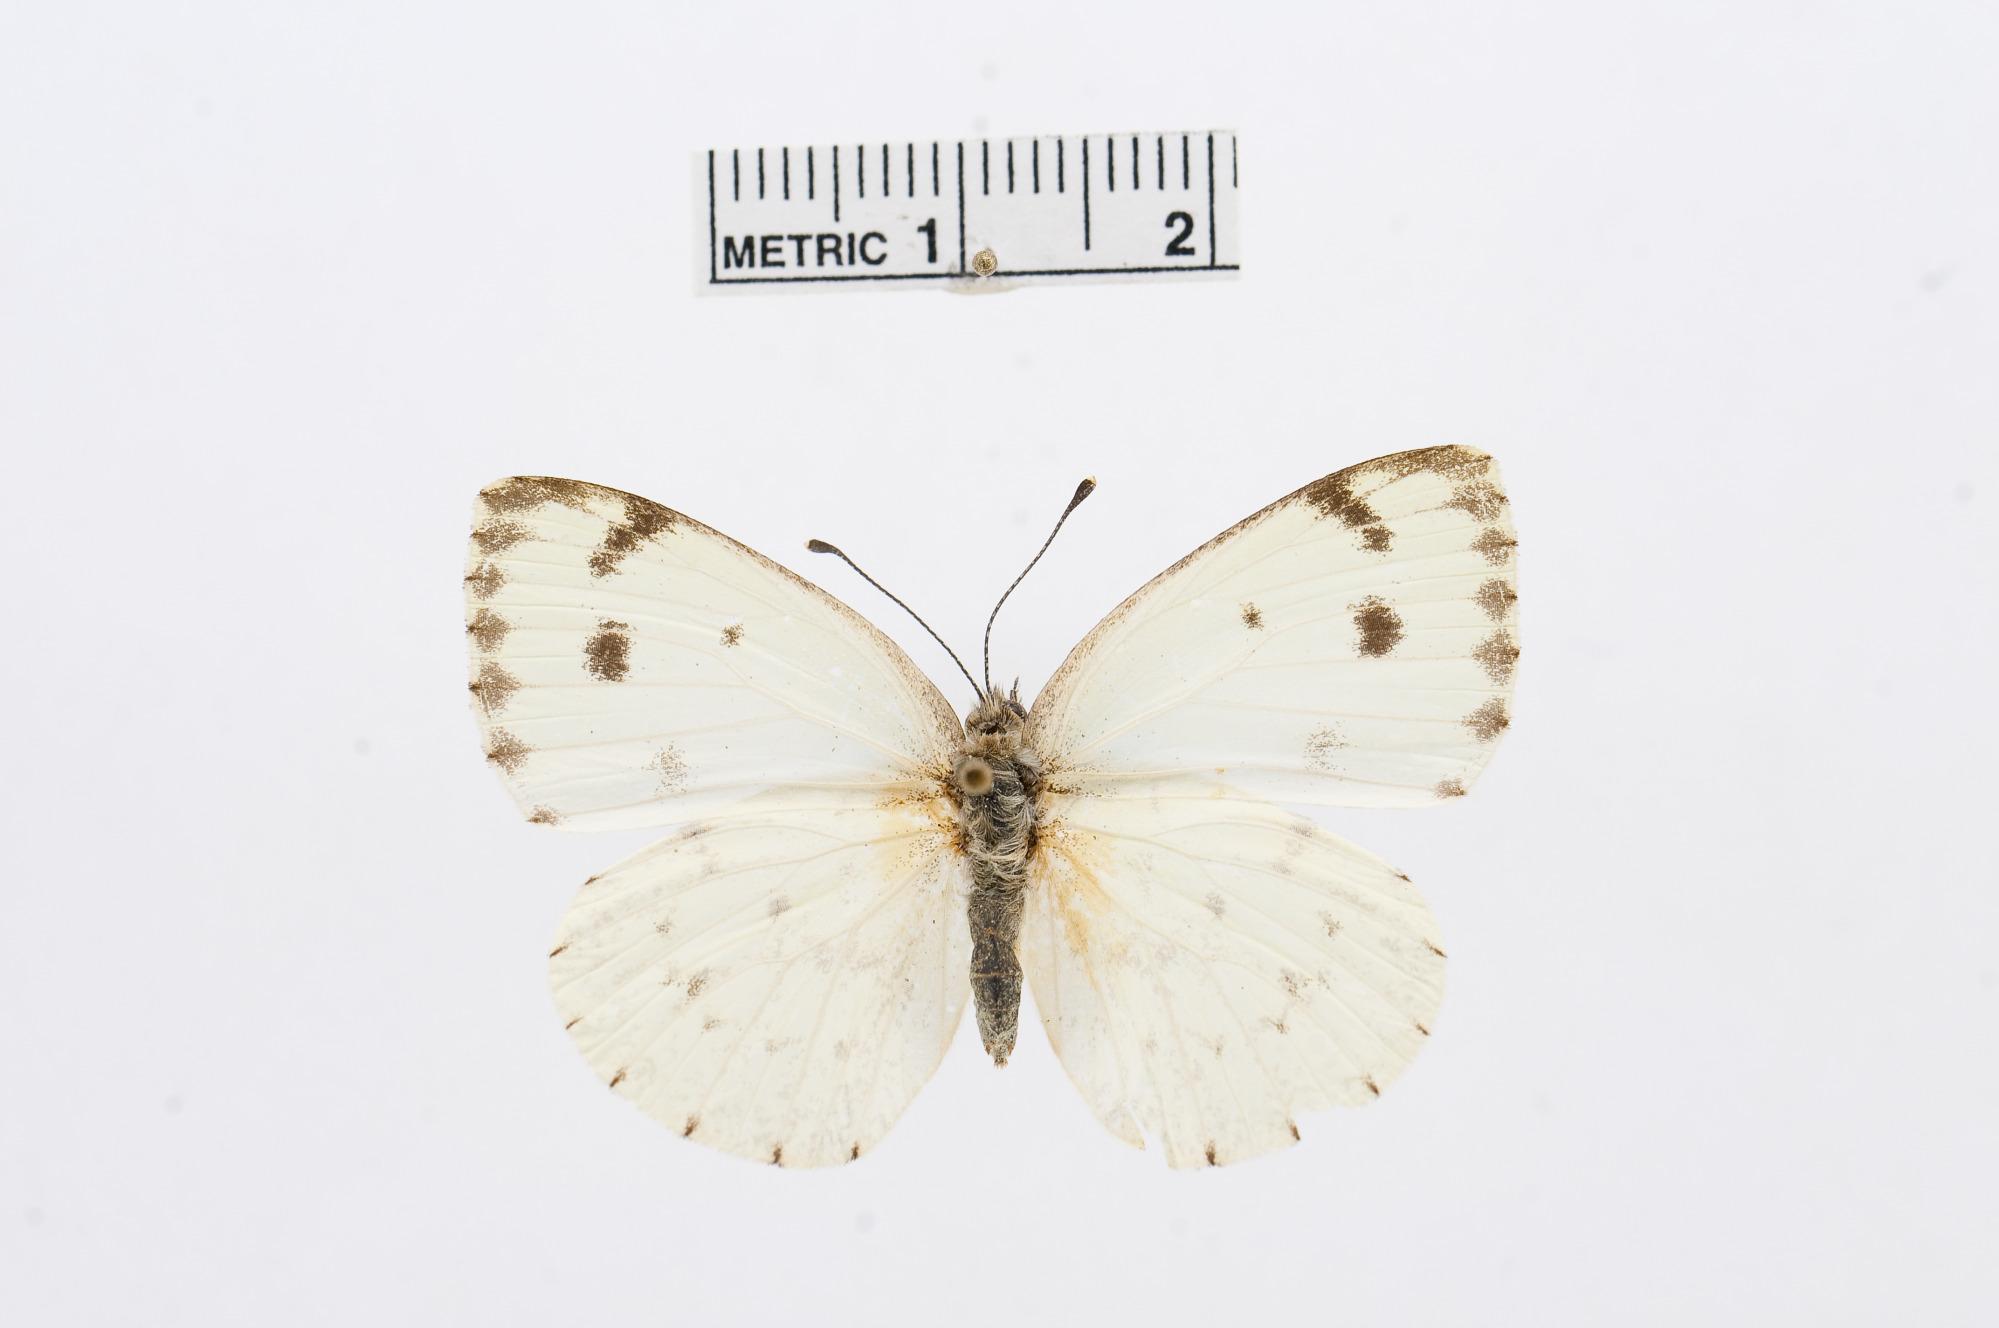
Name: Dixeia charina
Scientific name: Dixeia charina
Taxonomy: Animalia, Arthropoda, Hexapoda, Insecta, Lepidoptera, Pieridae, Pierinae